Shmuel Rodensky

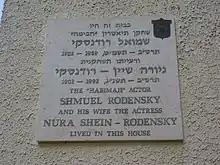
Plaque outside the home where Rodensky and his wife lived in Tel Aviv

Rodensky met his wife, stage actress , when both were studying at the Eretz Israel Theatre. They married in 1928.